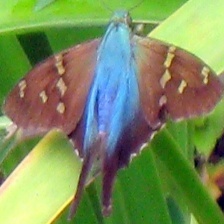
Species: TWO BARRED FLASHER